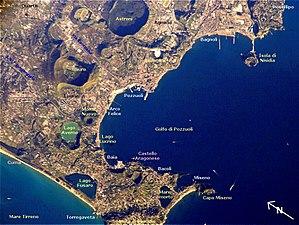
Le phare du cap Misène est un phare actif situé sur le Cap Misène faisant partie du territoire de la commune de Bacoli, dans la région de Campanie en Italie. Il est géré par la Marina Militare de Naples.
Le phare de Fortino Tenaglia est un phare actif situé sur un promontoire faisant partie du territoire de la commune de Bacoli, dans la région de Campanie en Italie. Il est géré par la Marina Militare de Naples.